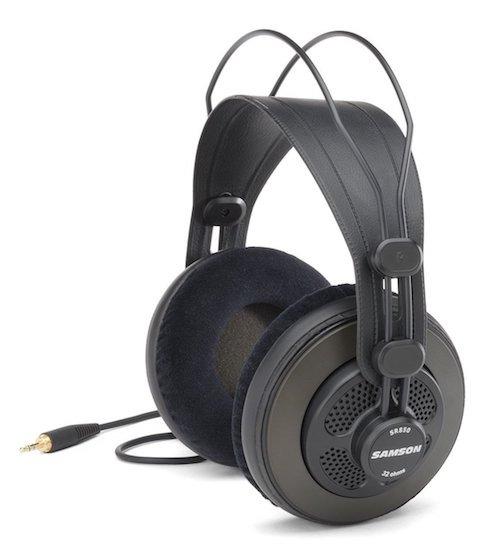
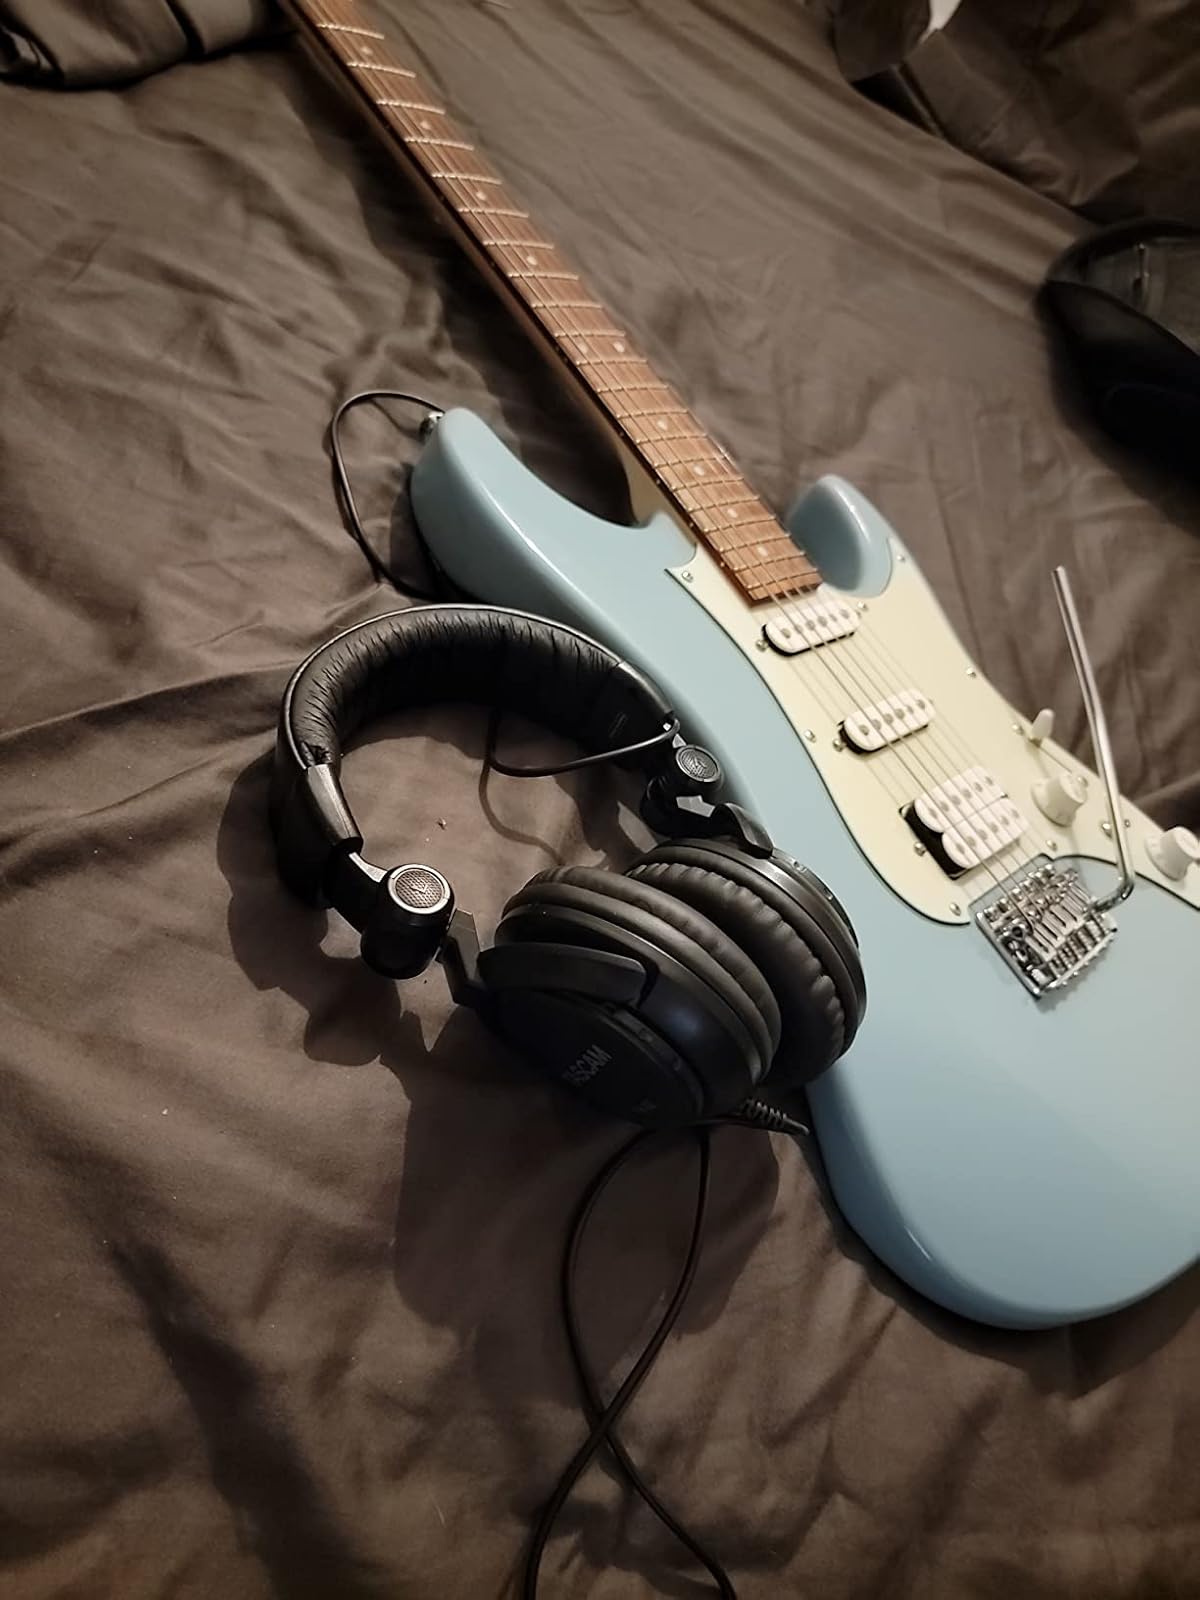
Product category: headphones
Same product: no